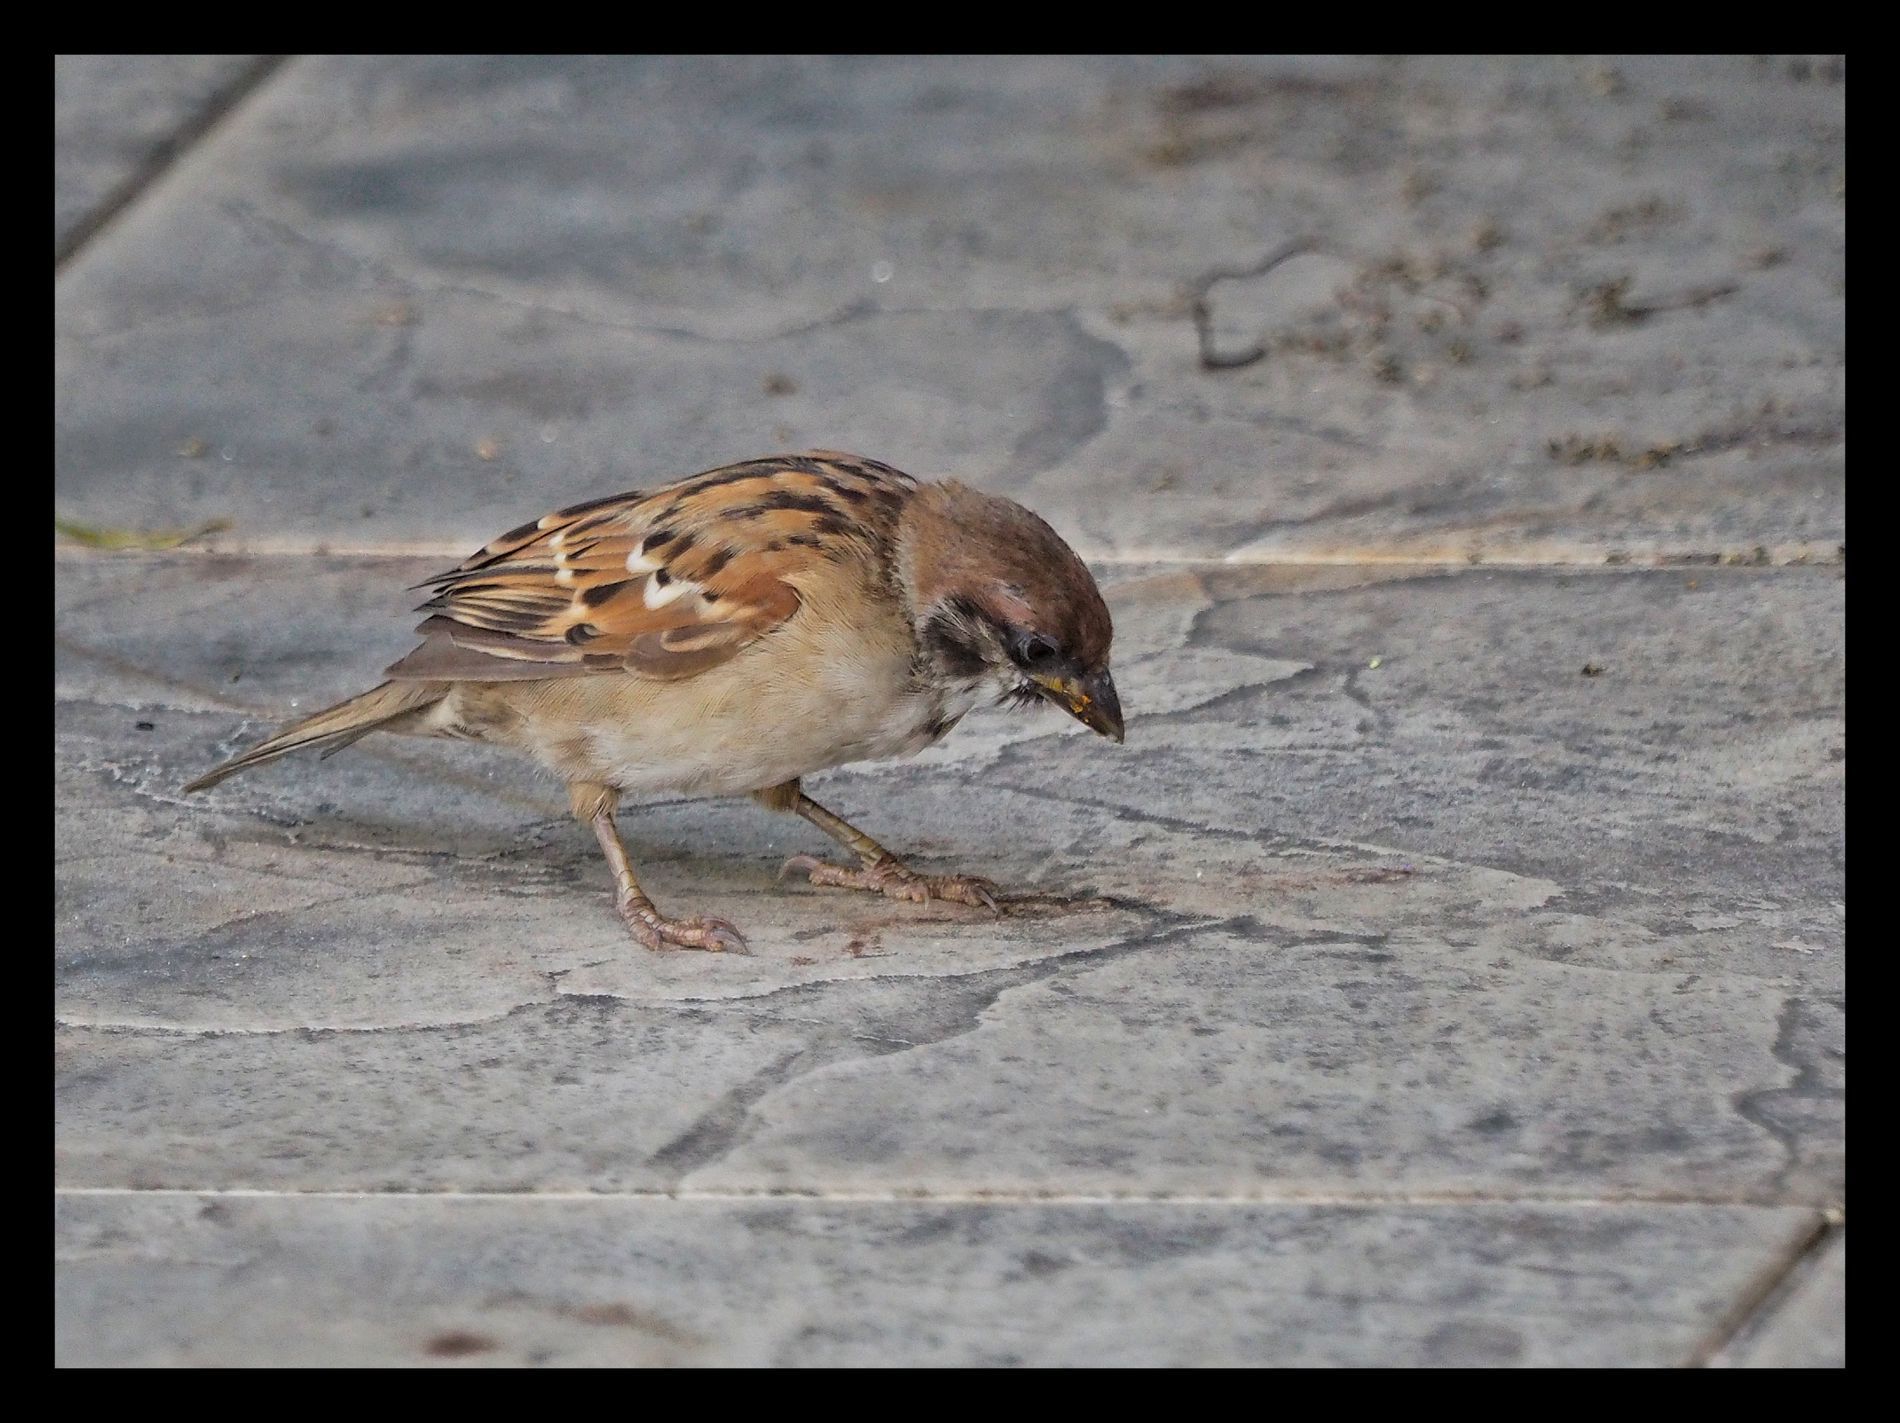
Sparrow Pecking at the Ground
An Image is surrounded by black frame that contains a small brown sparrow that is seen pecking at the ground on a paved surface.
The background consists of a gray pavement with visible cracks and texture.
This image is taken at eye level, this wildlife photograph captures a brown sparrow.
The color palette features brown and beige sparrow plumage on a gray pavement surface.
Labels: Animal, Anthus, Bird, Sparrow, Finch, Wren, Black background, a paved surface, A paved surface
Camera: OLYMPUS CORPORATION E-M10MarkII
Lens: OLYMPUS M.100-400mm F5.0-6.3
Aperture: F6.3
Exposure: 1/400 sec
ISO: 1600
Focal length: 400.0 mm